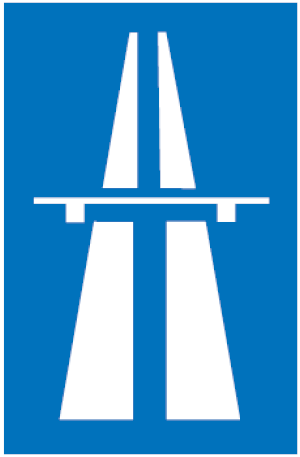
Diagramme de la signalisation routière luxembourgeoise